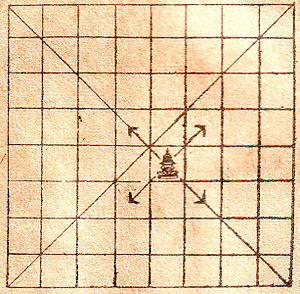
Le sit-tu-yin, également appelés échecs birmans, est une variante du jeu d'échecs qui est un descendant direct du chaturanga indien qui date du premier millénaire après Jésus-Christ. Sit signifie armée ou guerre en birman ; le mot sittuyin peut être traduit par représentation des quatre composantes de l'armée à savoir les chars, l'éléphanterie, la cavalerie et l'infanterie.